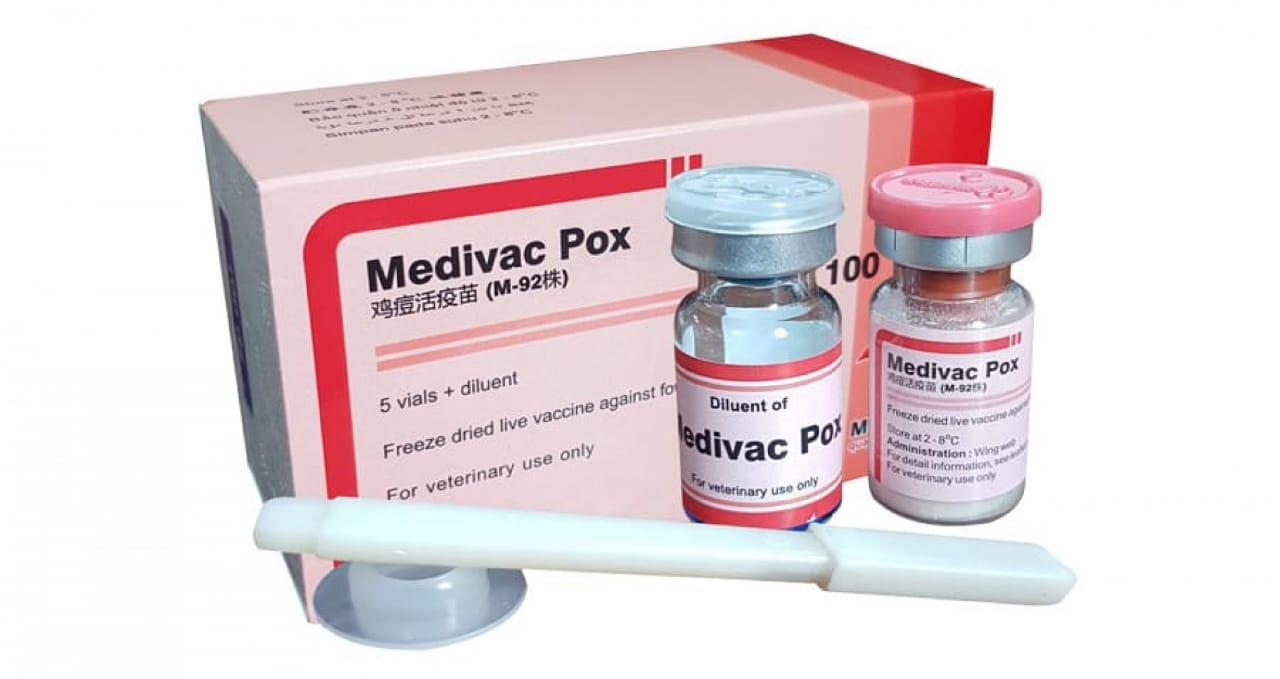
Kifungashio cha rangi ya bluu na nyeupe, chenye maandishi medivaka ni mfano wa dawa za mifugo zinazopatikana kwenye maduka ya pembejeo za kilimo na dawa za mifugo, dawa hizi hutumika kwa kinga na tiba ya magonjwa ya wanyama, na kuonyesha umuhimu  wa kuhudumia mifugo kwa njia bora, ili kuhakikiisha afya na ustawi wao.